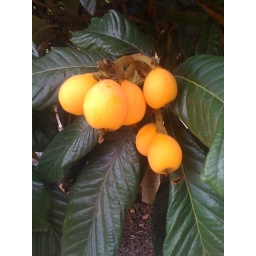
The only medlar tree that makes fruits in Carouge